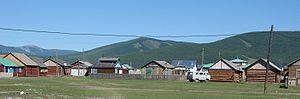
Renchinlkhümbe est un Sum de Mongolie dans la province de Khövsgöl.